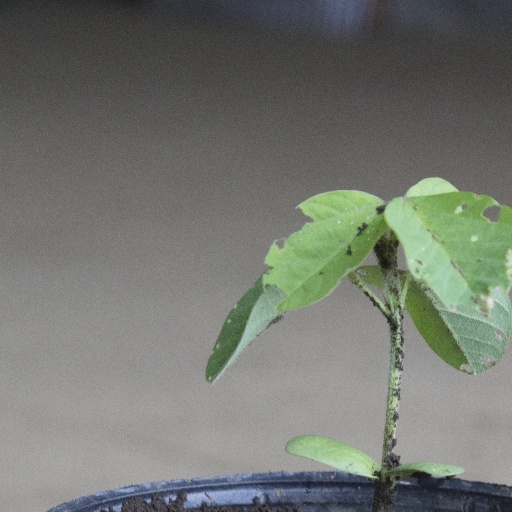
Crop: soybean